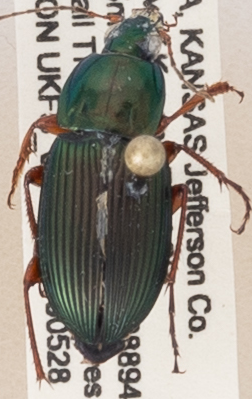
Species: Poecilus lucublandus
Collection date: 2019-05-28
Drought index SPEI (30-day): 2.09
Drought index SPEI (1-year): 0.792
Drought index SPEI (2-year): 0.54